Polydesmida

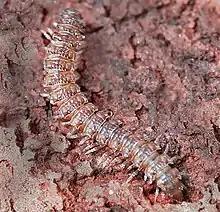
Flat-backed Millipede (Polydesmida)

A few species deviate by having more than the usual number of segments, including those in the cave-dwelling genus "Devillea". For example, in the species "D. tuberculata", adult females have 22 segments and adult males have 21 (including the telson), with a corresponding increase in the number of leg pairs (35 in adult females and 32 in adult males, excluding the gonopods). Some species in this genus also exhibit variation in segment number within the same sex, for example, in "D. subterranea", adult males can have as few as 19 segments or as many as 23 (including the telson). The most extreme outlier in segment number among polydesmids, however, is a cave-dwelling species discovered in Brazil, "Dobrodesmus mirabilis", with adult males found to have 40 segments (including the telson).